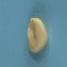
Maize quality: Good